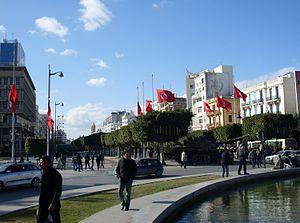
Drapeau national en berne sur l'avenue Habib Bourguiba (Place du 14-Janvier) suite à la mort des martyrs de la révolution tunisienne de 2011. En arrière plan, la cathédrale de Tunis sur l'avenue Bourguiba
La révolution tunisienne, parfois appelée « révolution de jasmin », est une révolution considérée comme essentiellement non violente, qui par une suite de manifestations et de sit-in durant quatre semaines entre décembre 2010 et janvier 2011, a abouti au départ du président de la République de Tunisie, Zine el-Abidine Ben Ali, en poste depuis 1987. L'appellation « révolution de jasmin » a fait débat, car elle renvoie aussi à la prise de pouvoir de Ben Ali en 1987. Les Tunisiens préfèrent le nom de « révolution de la dignité » pour qualifier les évènements de 2010-2011.
La transition démocratique en Tunisie est une période historique de l'histoire de la Tunisie contemporaine qui se déroule après la révolution consécutive à la fuite du président Zine el-Abidine Ben Ali, le 14 janvier 2011. Elle débute le 15 janvier 2011, date de l'investiture du président par intérim Fouad Mebazaa.